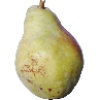
Label: pear_williams